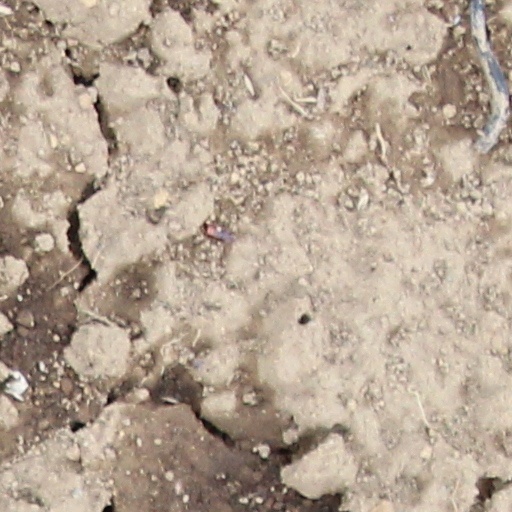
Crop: wheat